Dall sheep

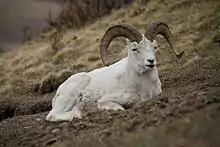
Dall sheep ram (male adult)

"O. dalli" stand about at the shoulder. They are off-white in color, and their coat consists of a fine wool undercoat and stiff, long, and hollow guard hairs. Their winter coats can be over thick. "O. dalli" can live to be 12 to 16 years of age.